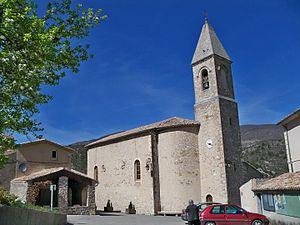
église de Savoillan (84)